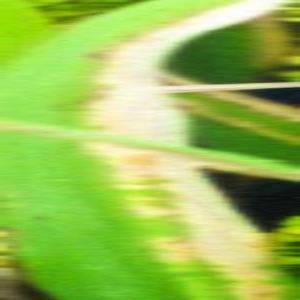
Disease: Bacterialblight